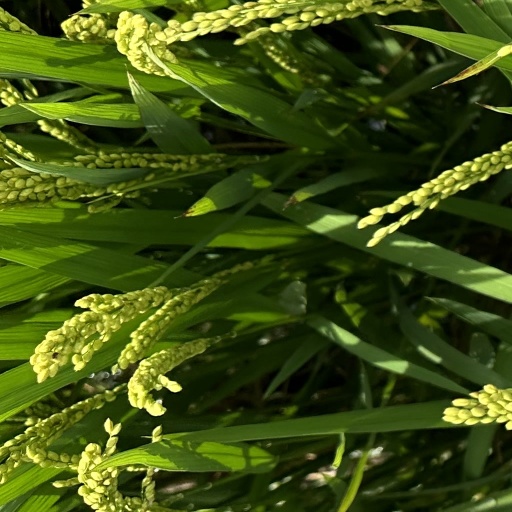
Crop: rice